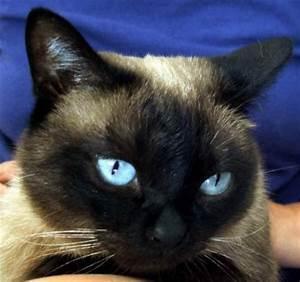
cat